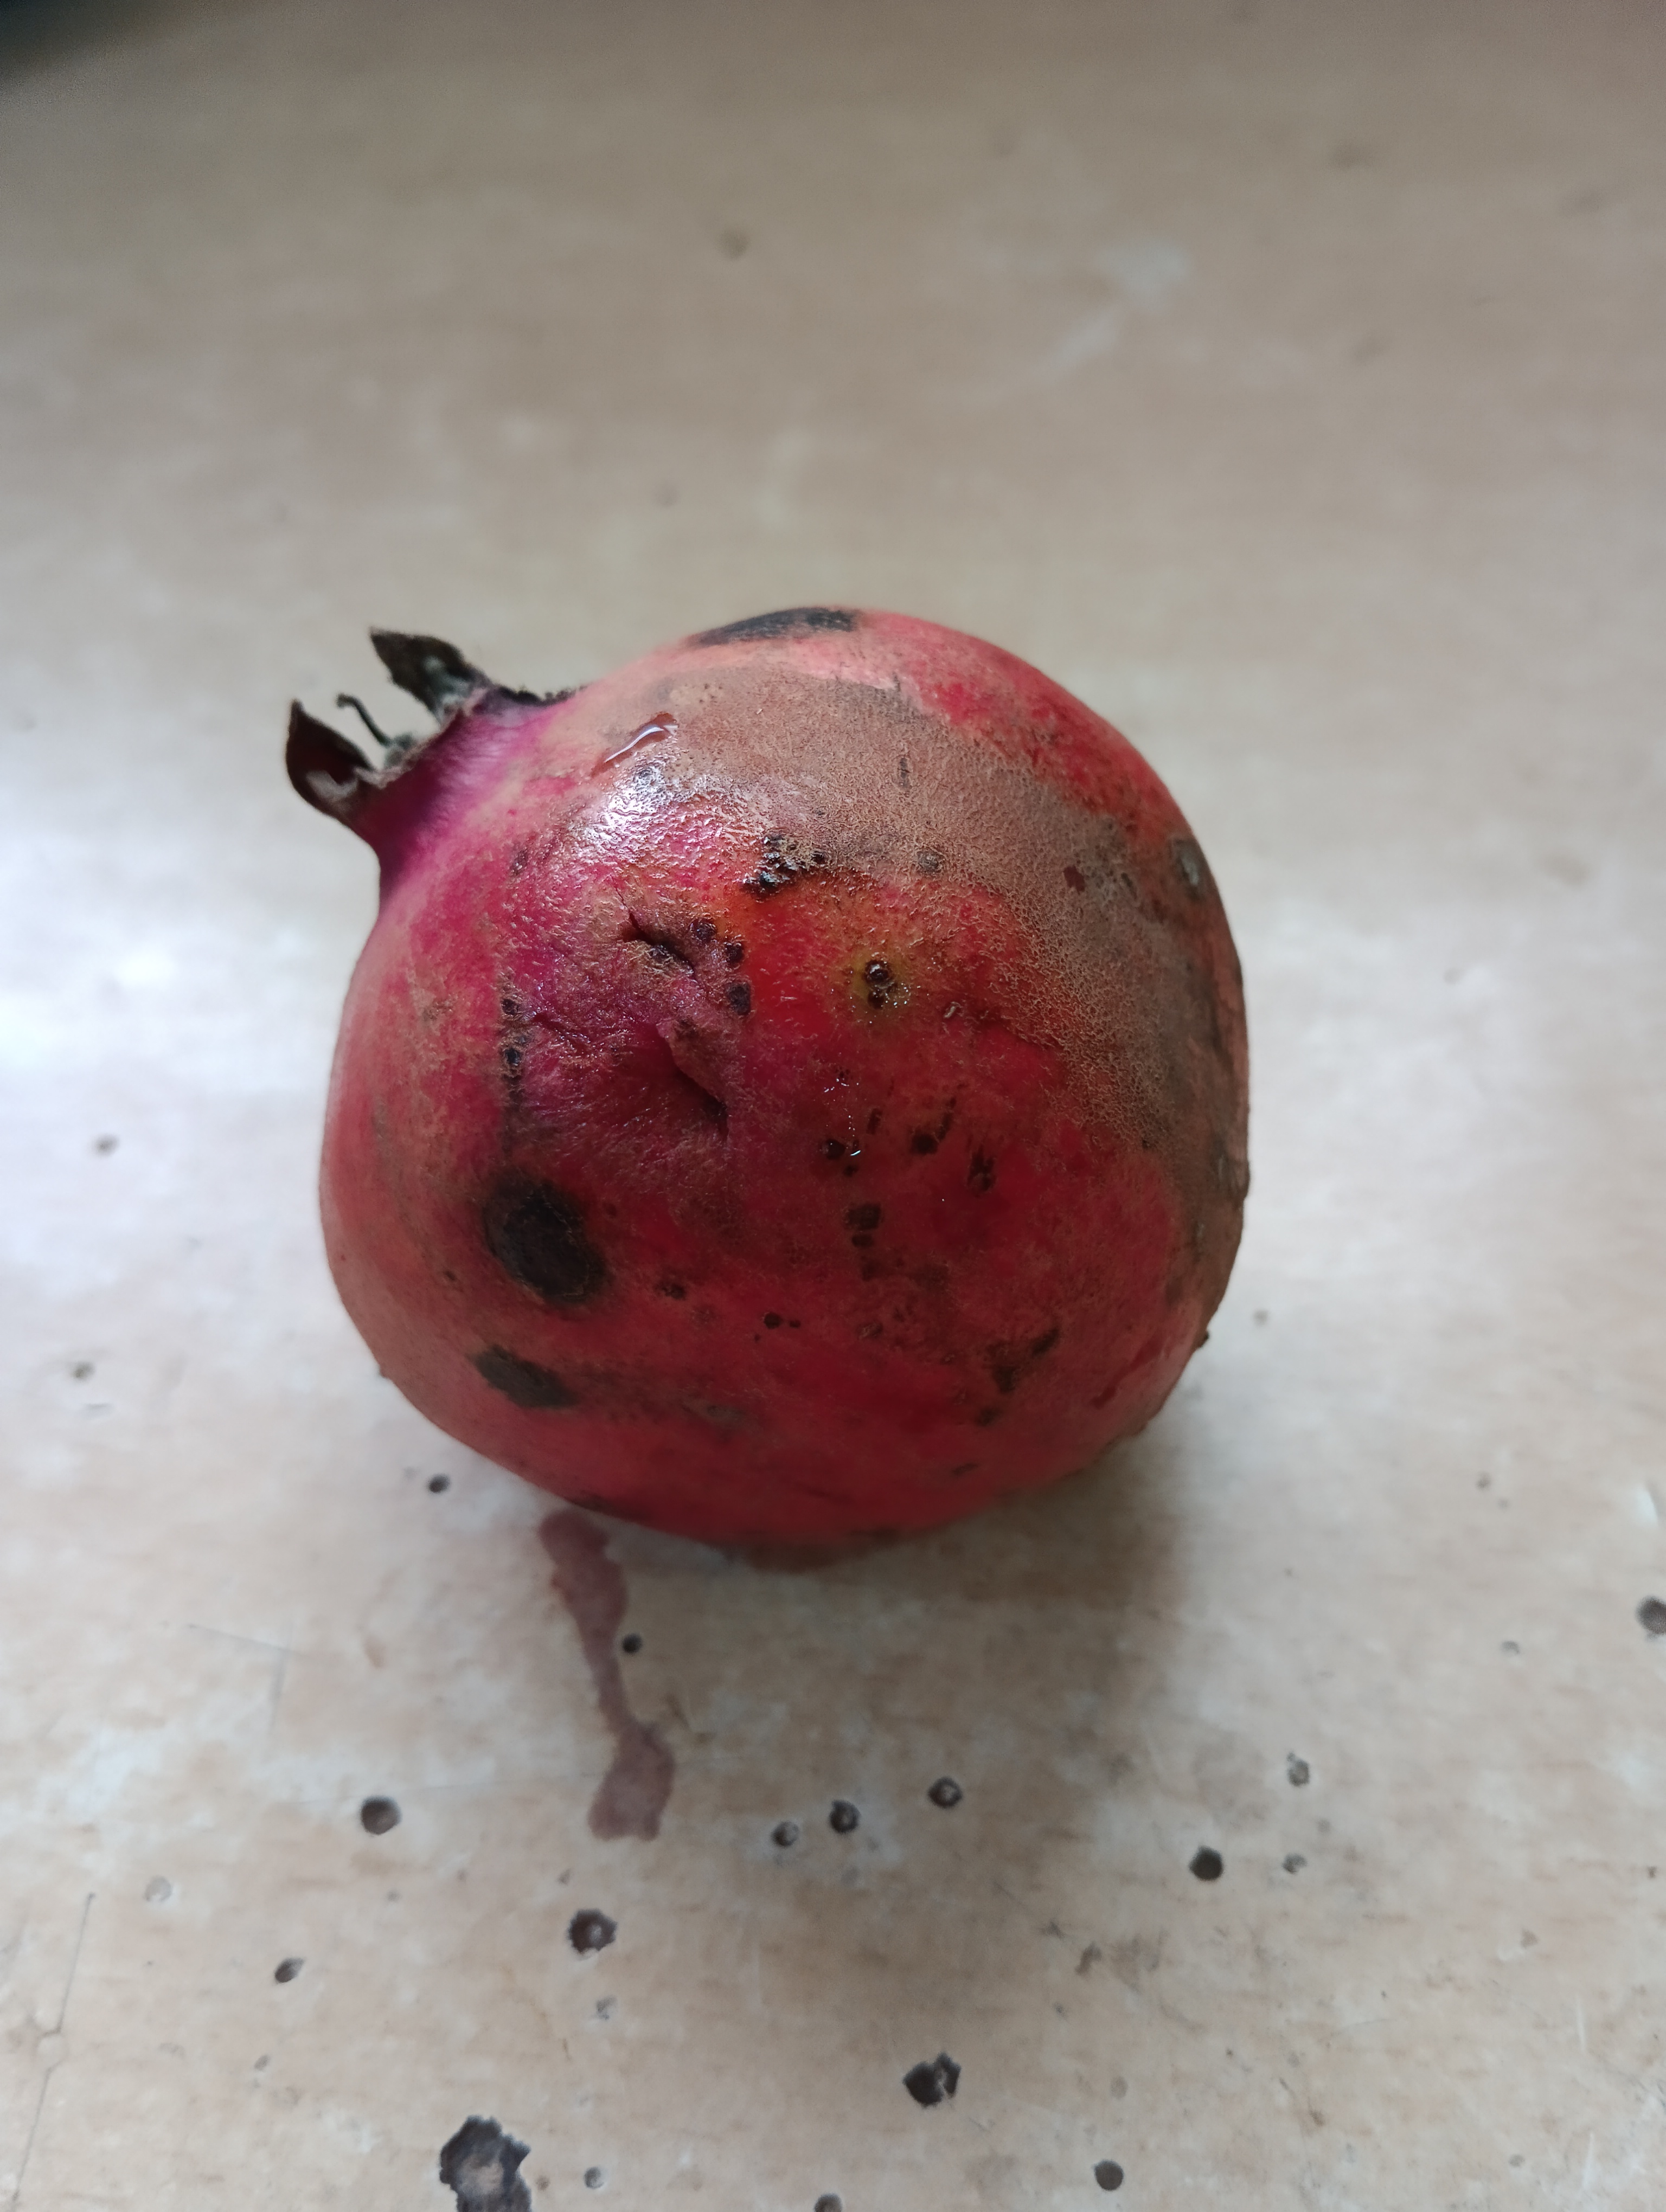
Label: Major Defect